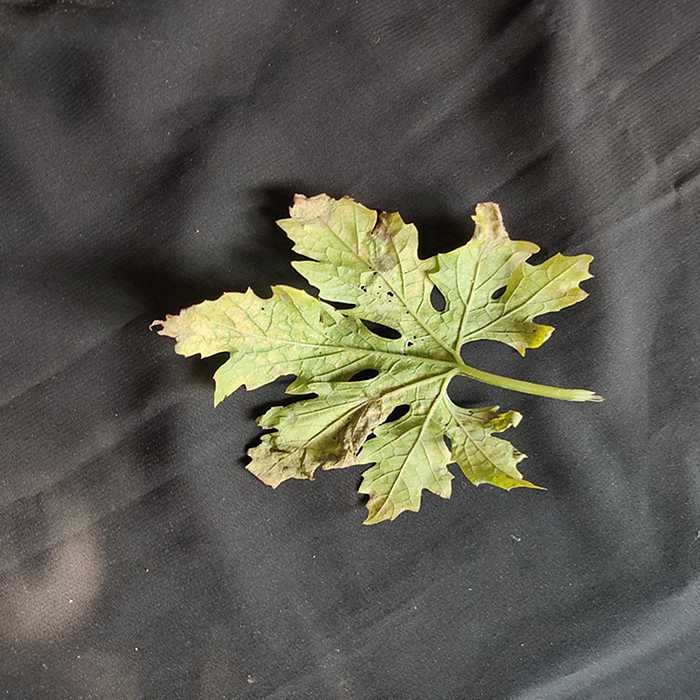
Plant: Bitter Gourd
Label: Fusarium wilt